Julio Wais San Martín

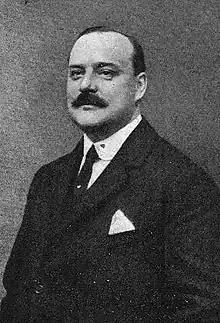
Julio Wais San Martín in 1920

Julio Wais San Martín (August 29, 1878 – April 16, 1954) was a Spanish politician and minister of National Economy during the Dámaso Berenguer period following the dictatorship of Primo de Rivera.